Ashland Junior High School

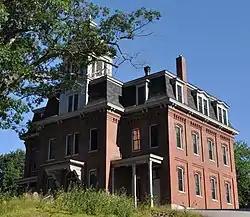
Ashland Junior High School in 2013

The Ashland Junior High School is a historic former school building at 41 School Street in Ashland, New Hampshire. Built in 1877–78, it is an excellent example of Second Empire architecture, although its architect is unknown. It served as a school until 1990, and now houses community organizations. The building was listed on the National Register of Historic Places in 1983.